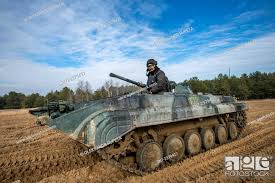
Label: BMP-1